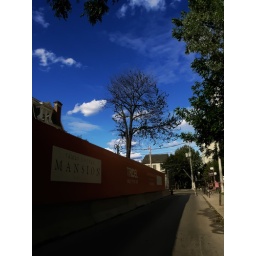
dark in the blue sky